Bonifazio Veronese

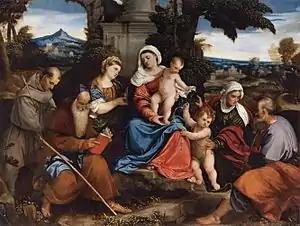
"Holy Family with St. John the Baptist"

He painted numbers of "Sacra conversazioni" centred on a Virgin and Child in a landscape, with variable other saints, using similar compositions. He created a large series of narrative paintings for the Palazzo dei Camerlenghi. It took 20 years to complete the project.